Swedish Engineer Troops

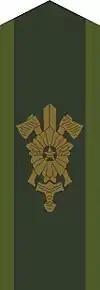
Collar patch of the Swedish Engineer Troops.

The chief of the engineer troops was referred to as the Inspector of the Swedish Engineer Troops ("Ingenjörinspektören"). From 1966 to 1991, the engineer troops and the signal troops had a joint branch inspector; the Inspector of the Swedish Army Engineer Corps and Signal Corps ("Ingenjörinspektör- och Signalinspektören"). From 1991, the two branches received an inspector each, and the title of the engineer troops was shortened to the Engineer Inspector. In connection with the decommissioning of Swedish Army Field Work Center ("Arméns fältarbetscentrum"), the position of Engineer Inspector disappeared.